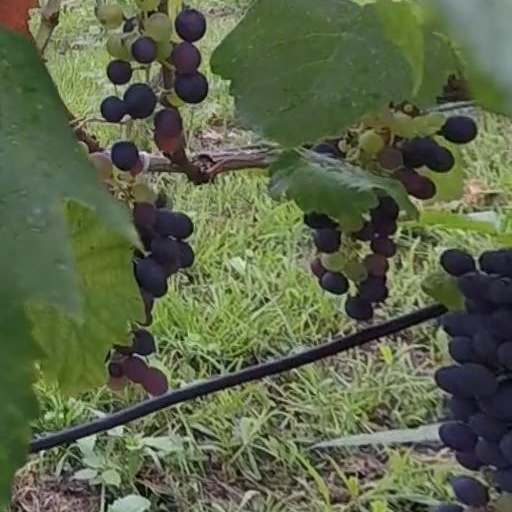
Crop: grape